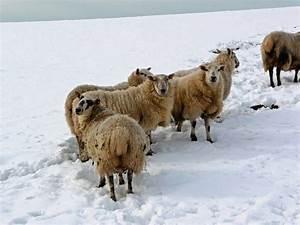
sheep